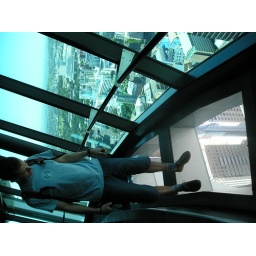
the sky tower in Auckland